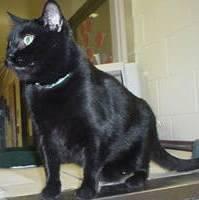
cat